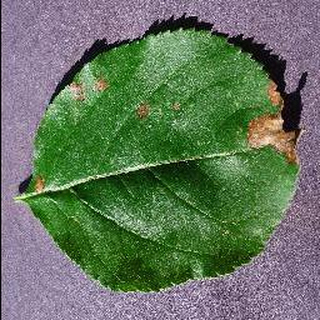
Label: apple_black_rot